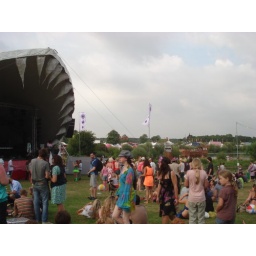
The big stage over looking the lake and the pirate ship